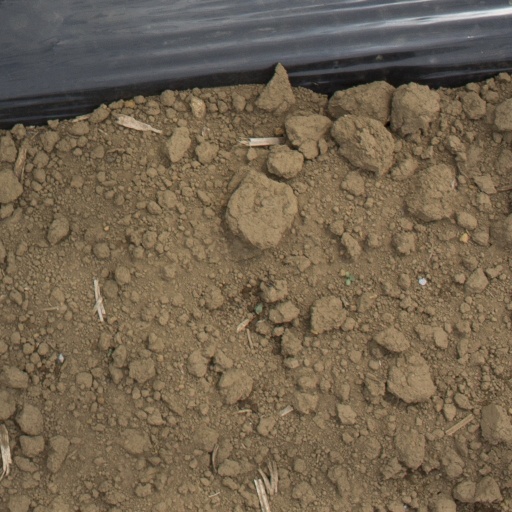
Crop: Jerusalem artichoke